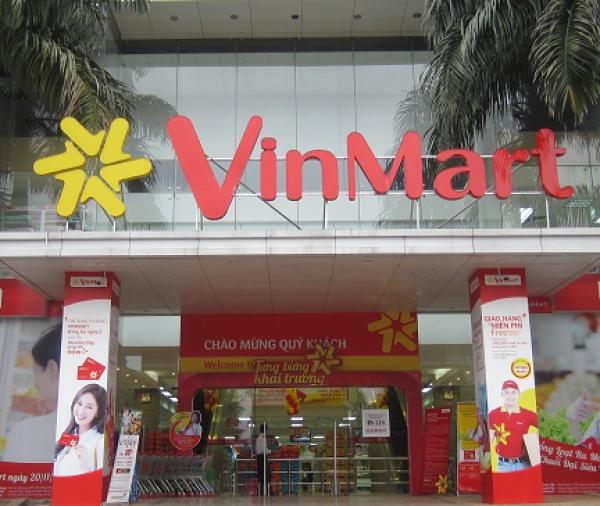
có một logo màu vàng xuất hiện bên cạnh dòng chữ màu đỏ